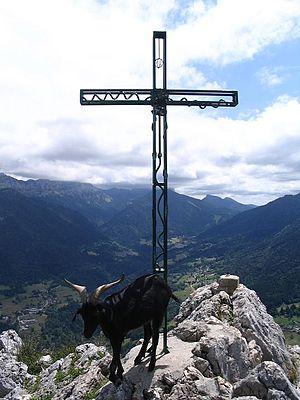
Roche Veyrand - Chartreuse
Roche Veyrand est une montagne du massif de la Chartreuse culminant à 1 429 m, située entre Corbel et Saint-Pierre-d'Entremont en Savoie.